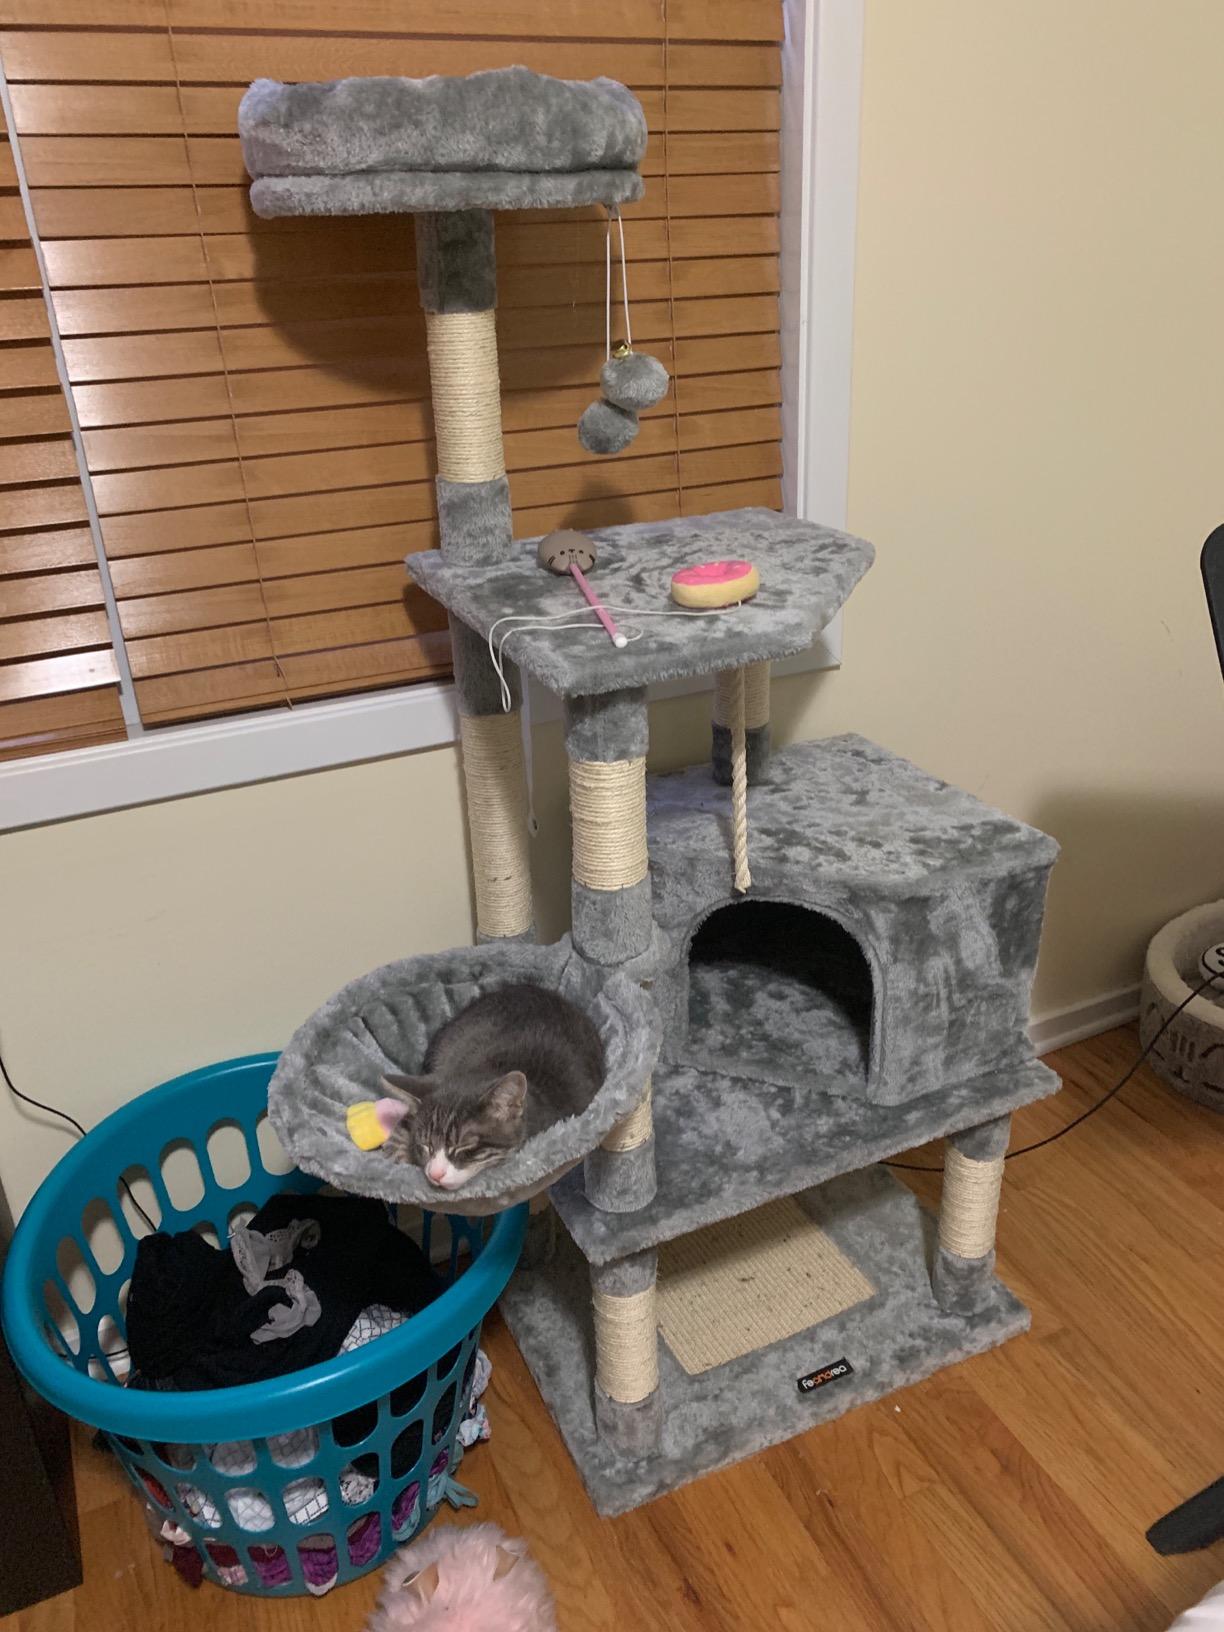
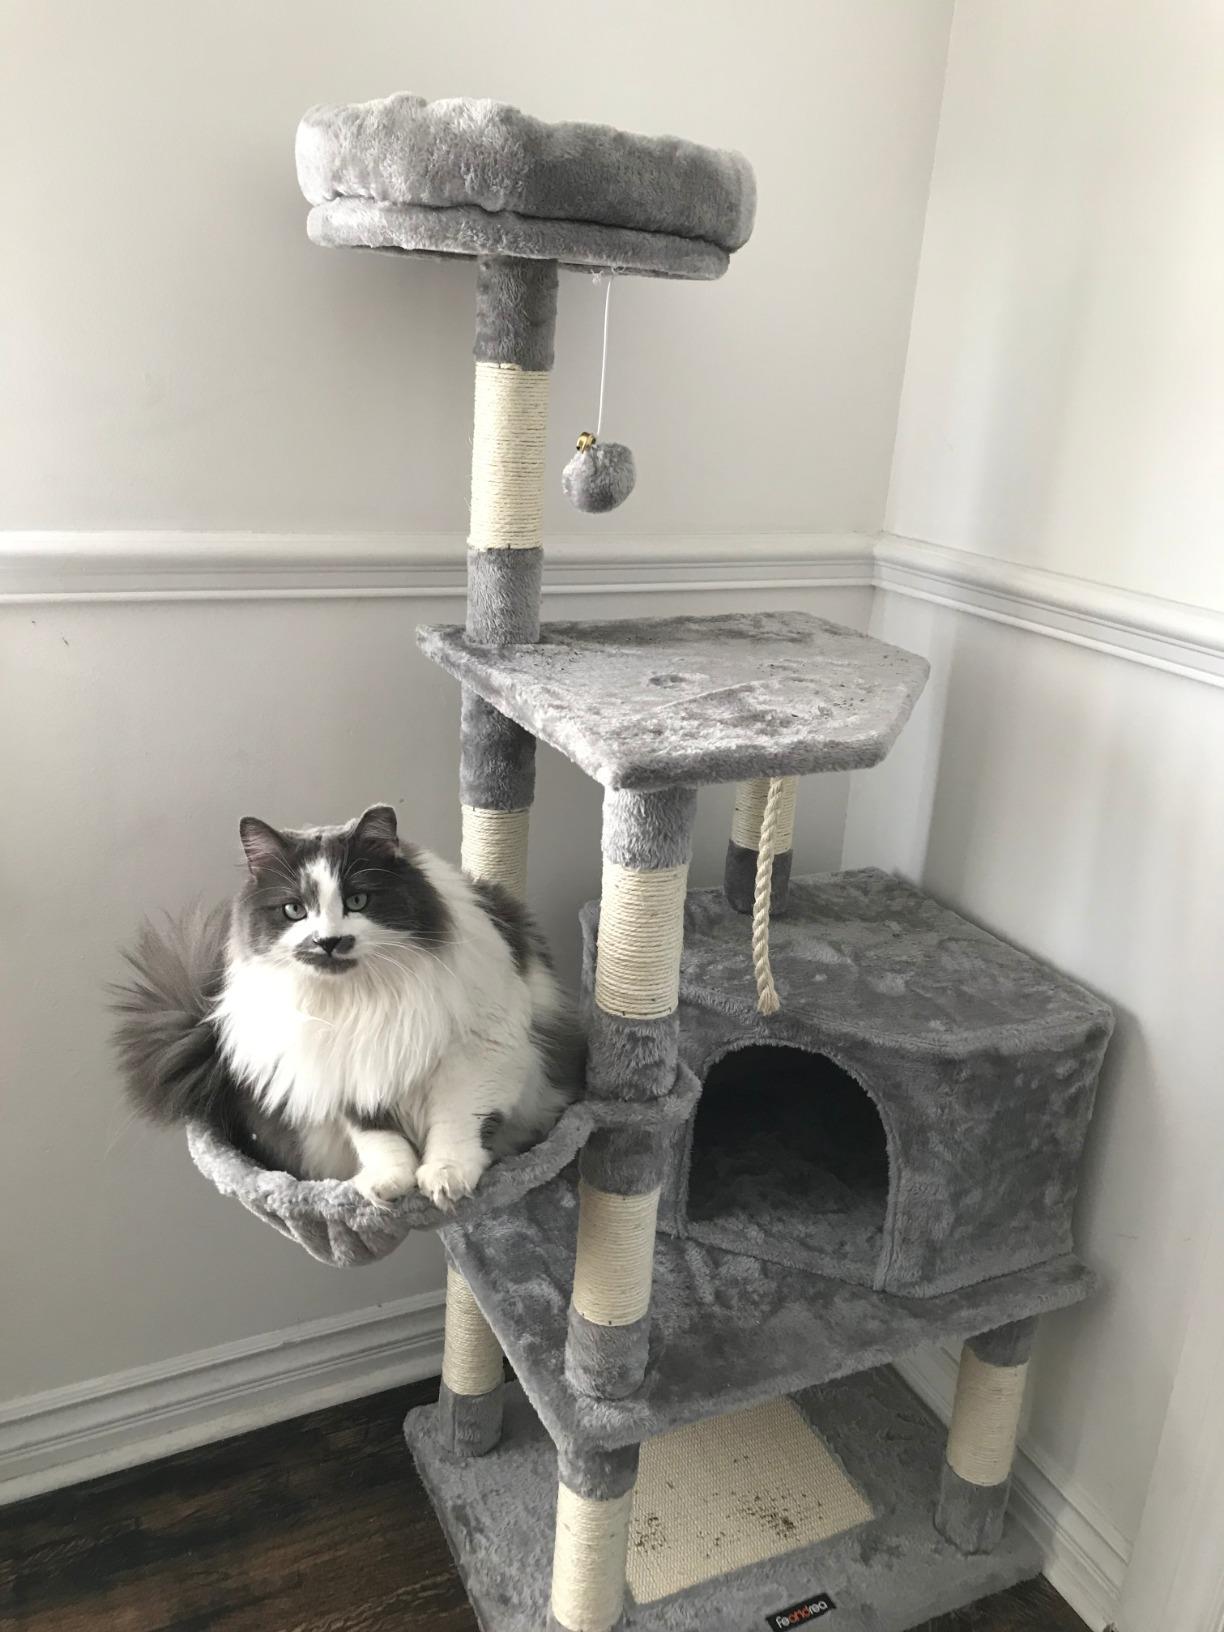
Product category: items_cat tree
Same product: yes